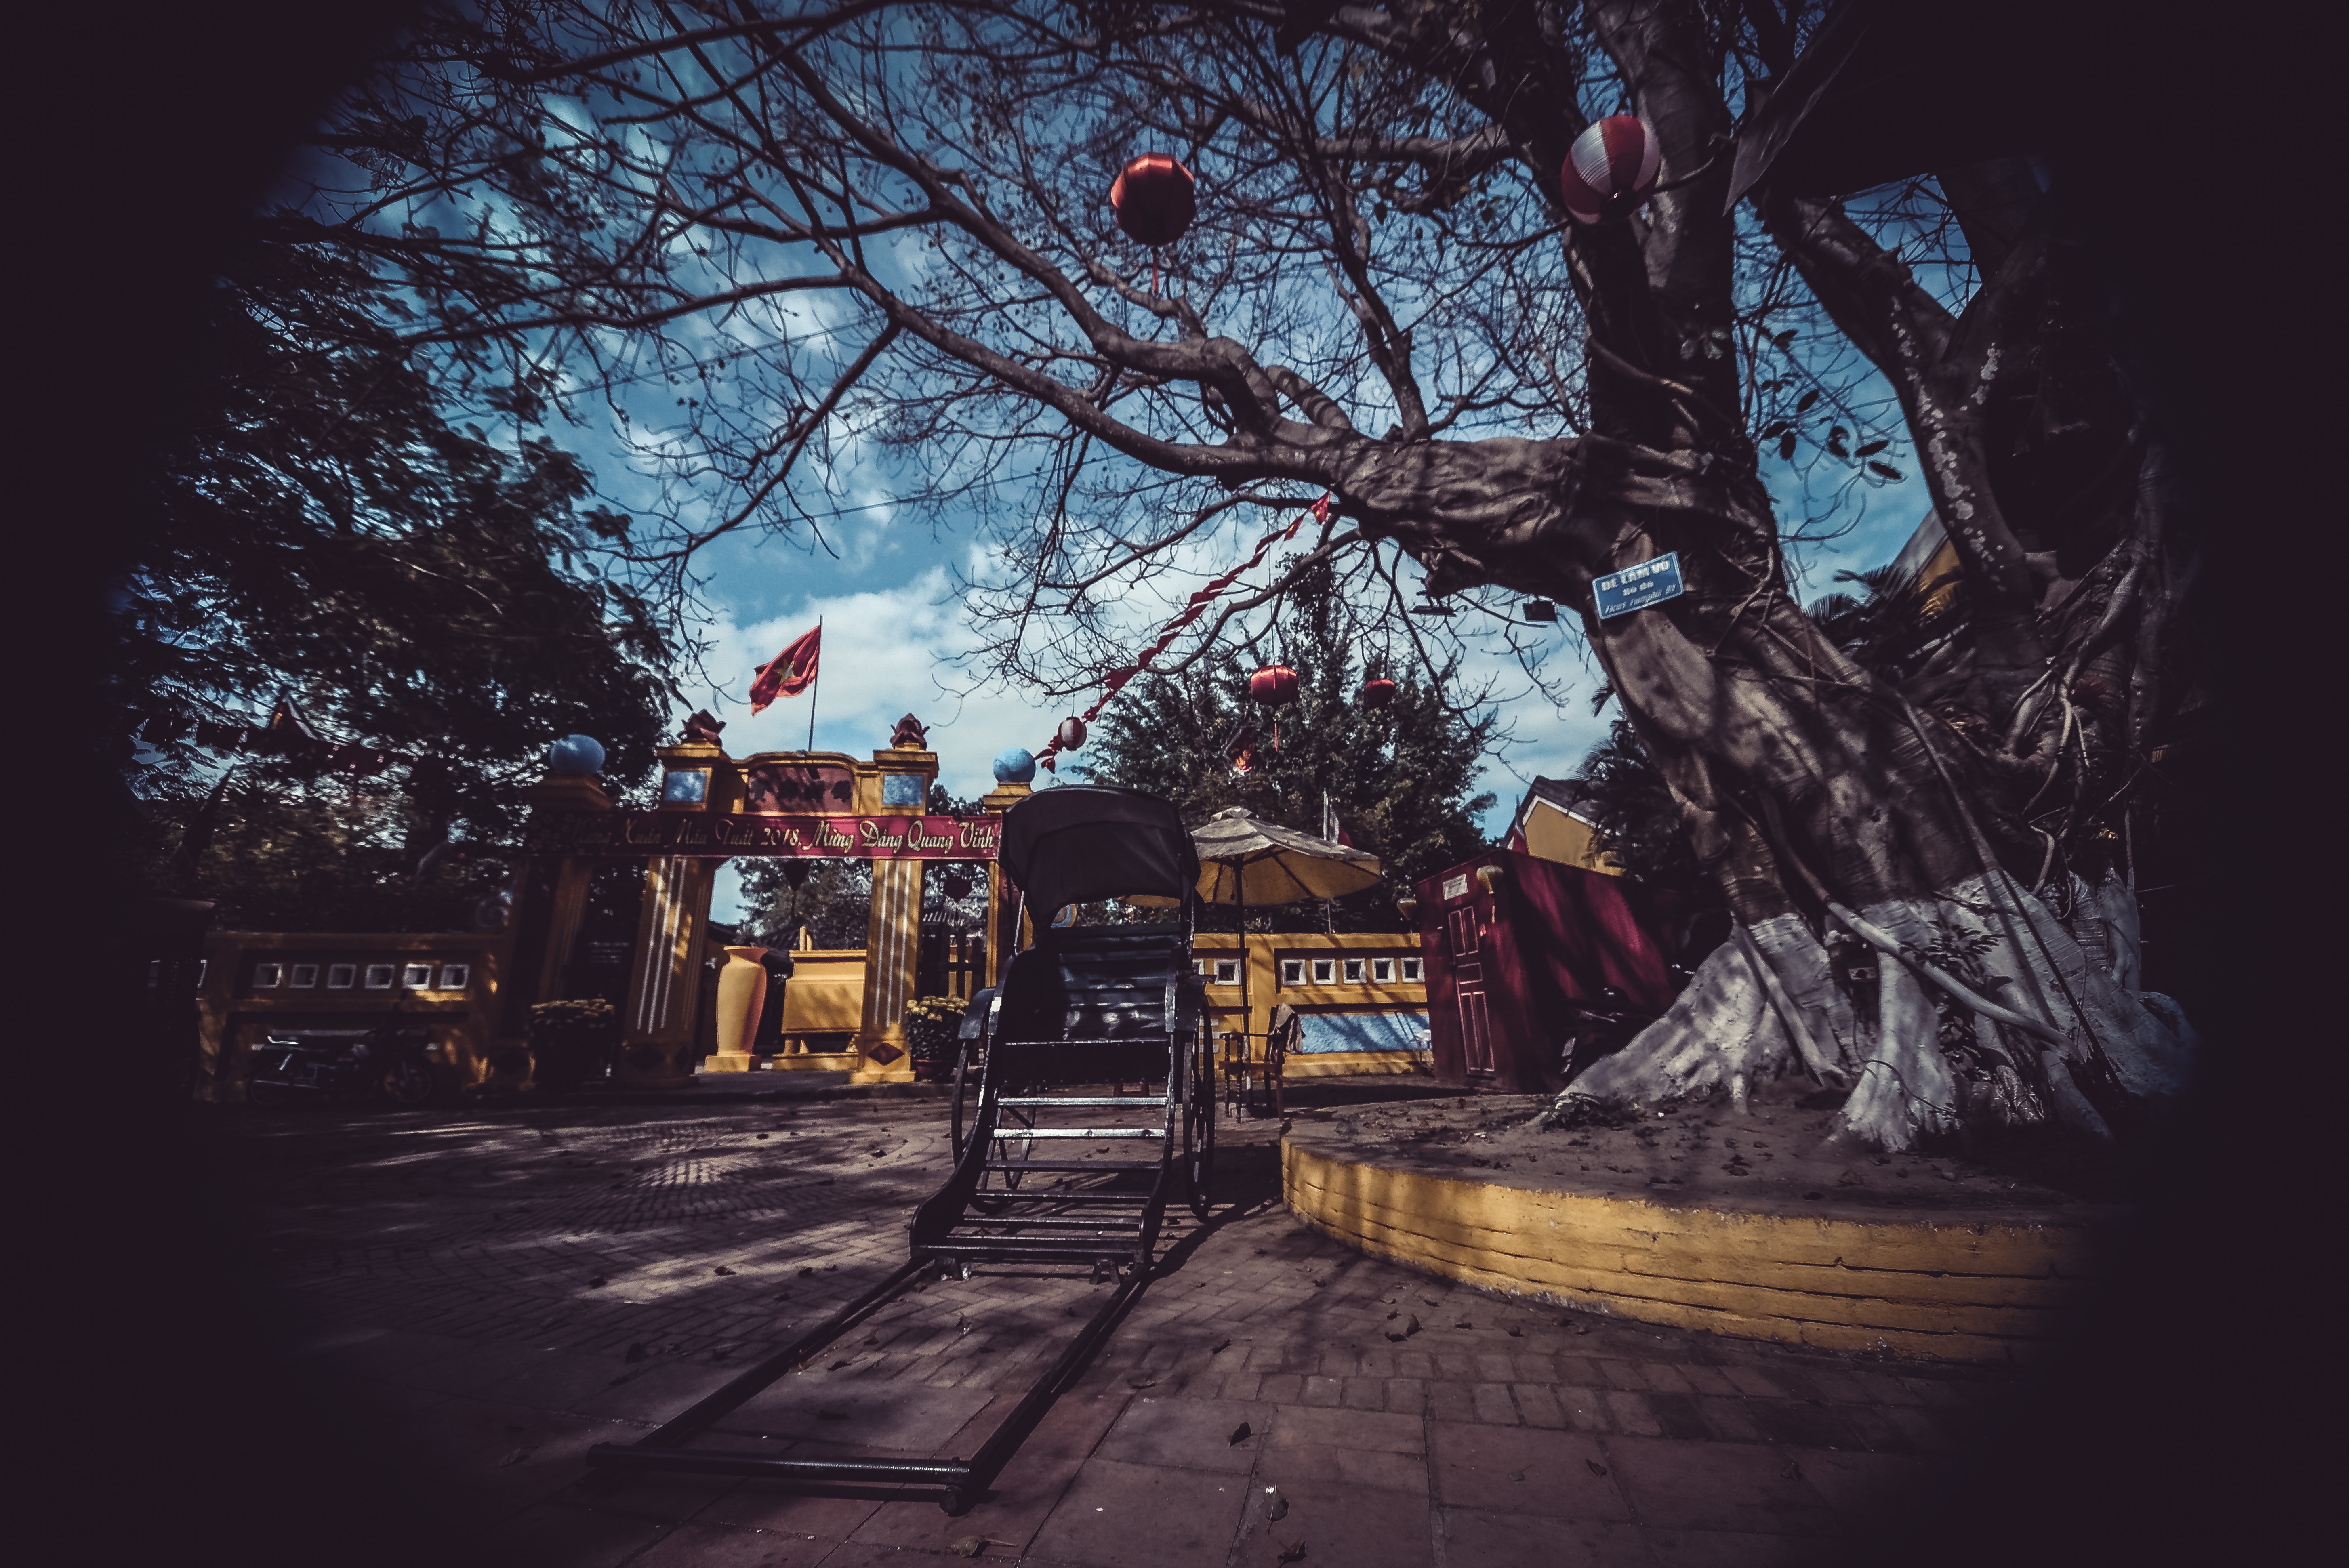
sky, tree, atmosphere, woody plant, street, branch, night, plant, photography, cloud, road, sunlight, darkness, recreation, house, winter, city, Tints and shades, visual arts, world, illustration